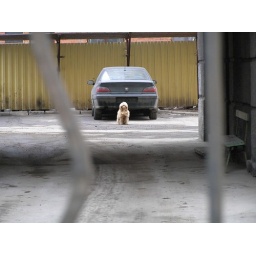
We spotted this large, well behaved dog when we got lost in St. Petersburg.